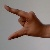
The image shows a hand gesture representing the letter 'Z' in Indian Sign Language.